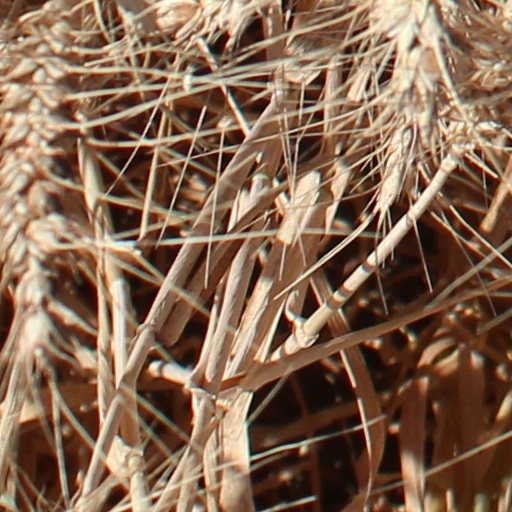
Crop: wheat